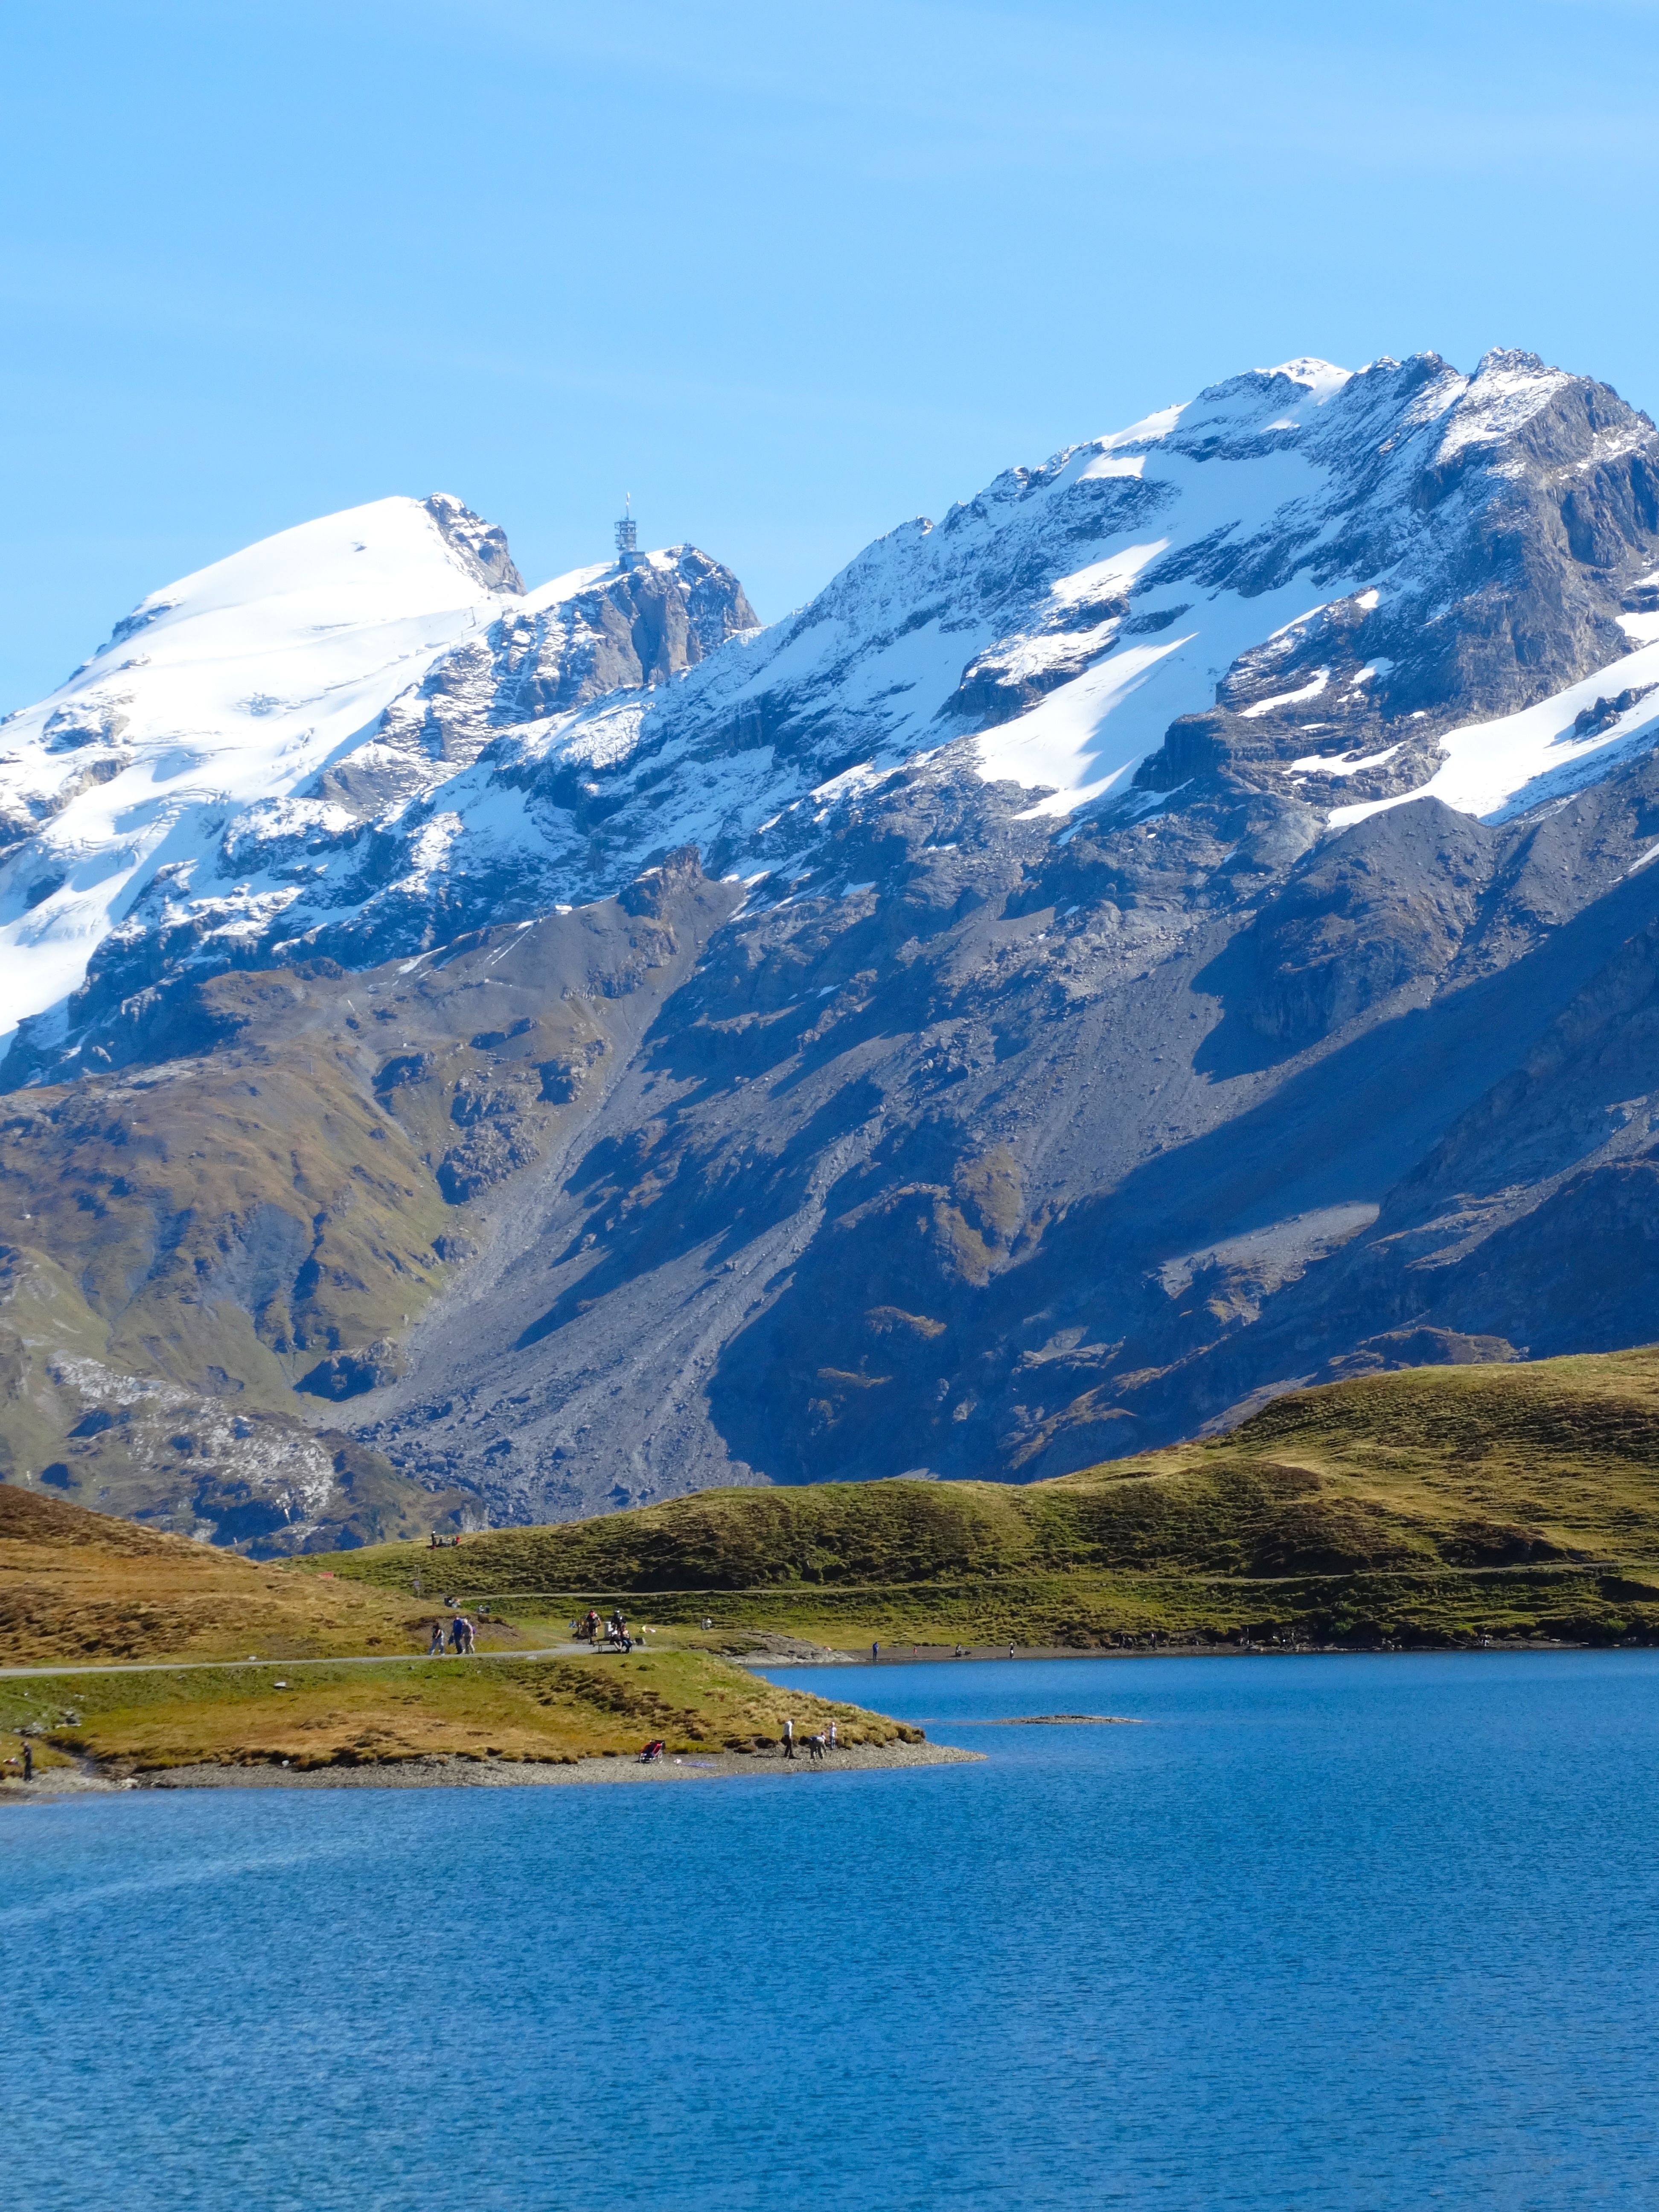
landscape, nature, mountain, lake, mountain range, alpine, fjord, reservoir, highland, mountain summit, mountains, alps, switzerland, bergsee, fell, loch, crater lake, landform, alpine lake, geographical feature, mountainous landforms, glacial landform